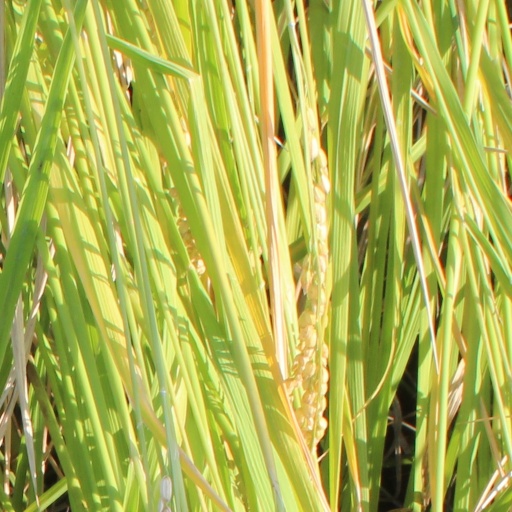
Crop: rice